Azerbaijan

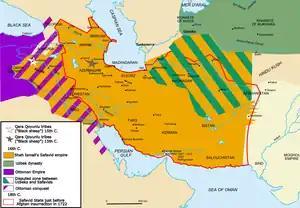
Having ended the rule of the Shirvanshahs in 1538, Tahmasp I established Shirvan (in present-day Azerbaijan) as an administrative unit of the Safavid Iran.

Shirvanshahs, the local dynasty of Arabic origin that was later Persianized, became a vassal state of Timurid Empire of Timur and assisted him in his war with the ruler of the Golden Horde Tokhtamysh. Following Timur's death, two independent and rival Turkoman states emerged: Qara Qoyunlu and Aq Qoyunlu. The Shirvanshahs returned, maintaining for numerous centuries to come a high degree of autonomy as local rulers and vassals as they had done since 861. In 1501, the Safavid dynasty of Iran subdued the Shirvanshahs and gained its possessions. In the course of the next century, the Safavids converted the formerly Sunni population to Shia Islam, as they did with the population in what is modern-day Iran. The Safavids allowed the Shirvanshahs to remain in power under Safavid suzerainty until 1538, when Safavid King Tahmasp I completely deposed them and made the area into the Safavid province of Shirvan. The Sunni Ottomans briefly managed to occupy present-day Azerbaijan as a result of the Ottoman–Safavid War of 1578–1590; by the early 17th century, they were ousted by Safavid Iranian ruler Abbas I. In the wake of the demise of the Safavid dynasty, Baku and its environs were briefly occupied by the Russians as a consequence of the Russo-Persian War of 1722–1723. Remainder of present Azerbaijan was occupied by the Ottomans from 1722 to 1736. Despite brief intermissions such as these by Safavid Iran's neighboring rivals, the land remained under Iranian rule from the earliest advent of the Safavids up to the course of the 19th century.